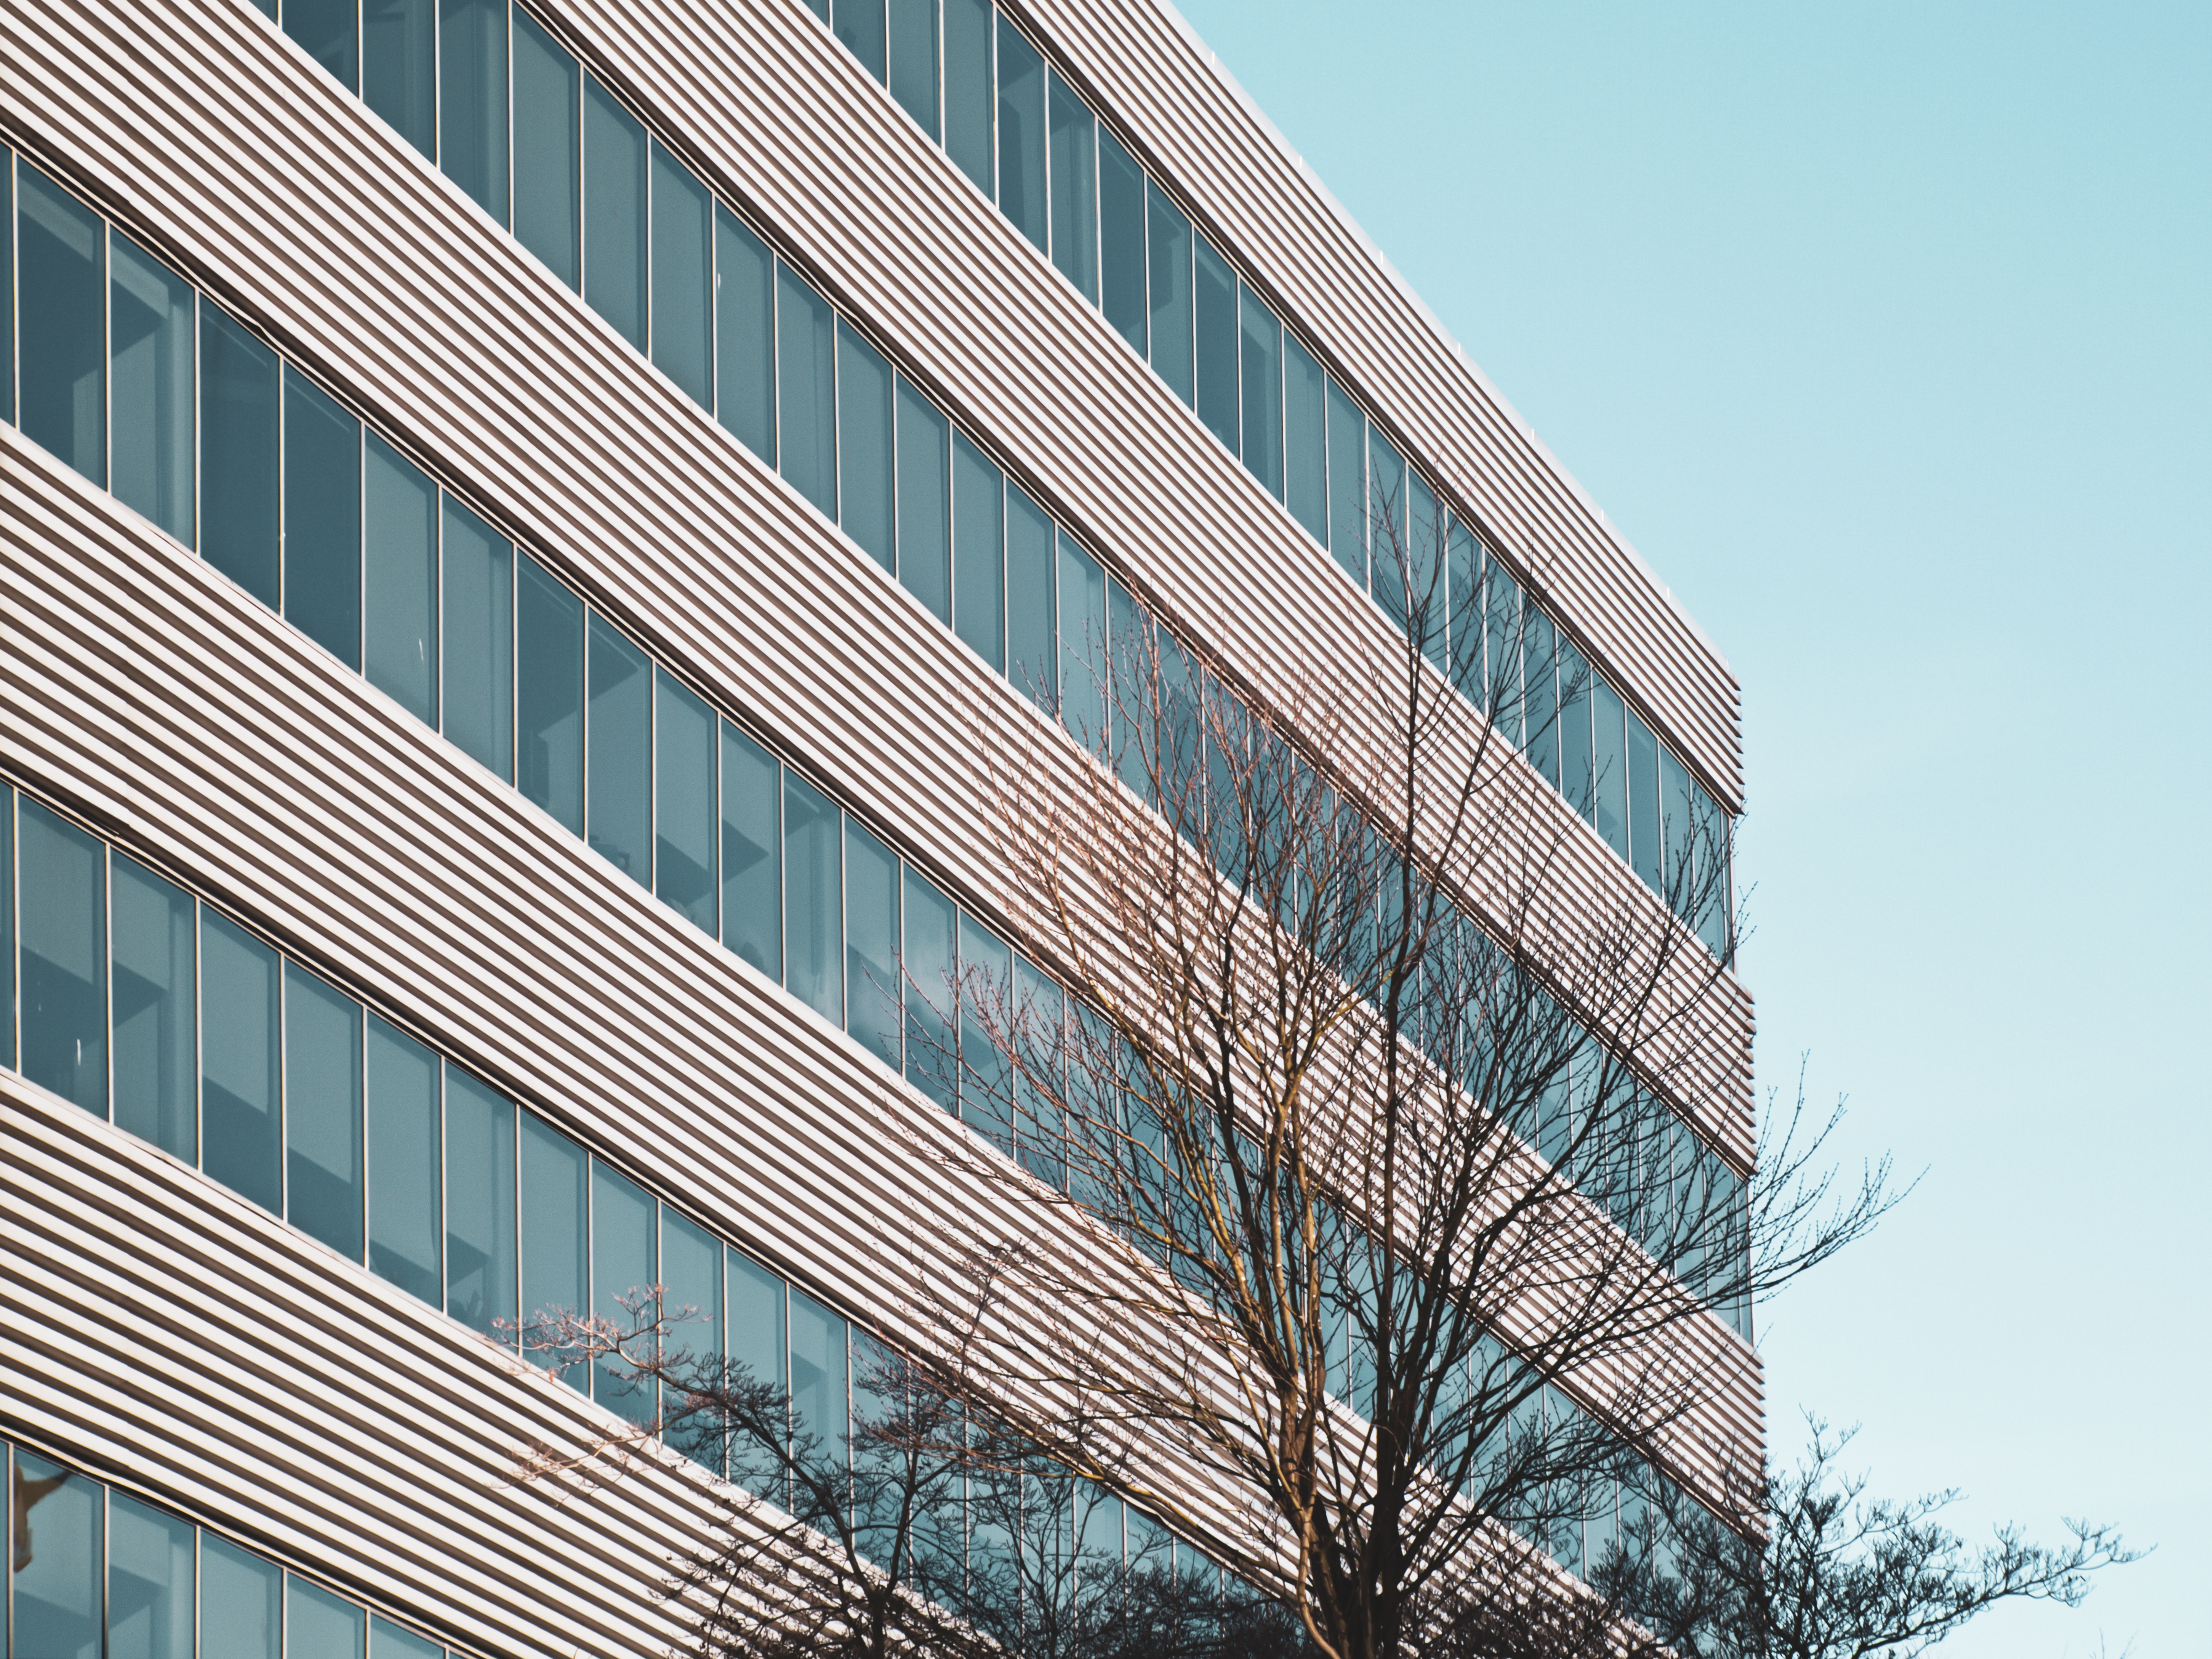
building, daytime, sky, azure, tower block, rectangle, urban design, condominium, neighbourhood, Material property, real estate, city, commercial building, glass, facade, Tints and shades, metropolis, symmetry, tree, pattern, mixed use, apartment, metal, electric blue, reflection, headquarters, downtown, composite material, building material, daylighting, engineering, skyscraper, company, corporate headquarters